Describe the emotion expressed in this image:  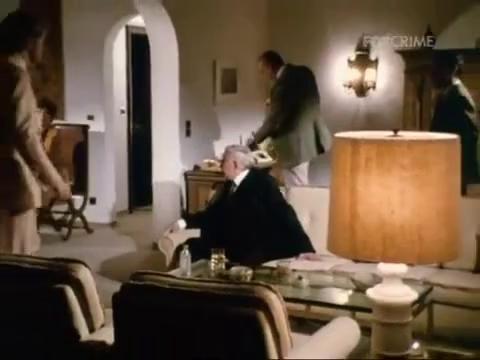
This person displays Suffering, valence and arousal with low intensity.